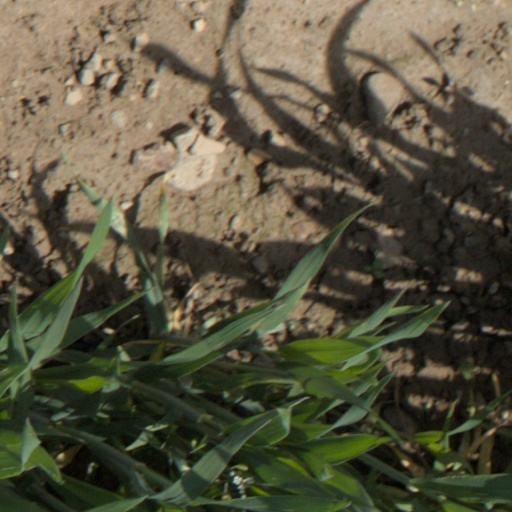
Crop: wheat